Virusoid

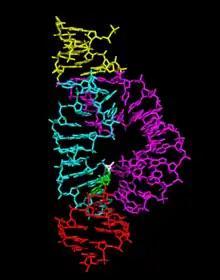
A hammerhead ribozyme, not from a virusoid

satLTSV replication has been shown to occur through the symmetric rolling circle mechanism, wherein the satLTSV self-cleaves both (+) and (-) strands. Both the (+) and (-) strands of satLTSV were found to be equally infectious. Nevertheless, since only the (+) strand is packaged in the LTSV particles, the origin of assembly sequence (OAS) / secondary structure is assumed to be present on the (+) strand only.